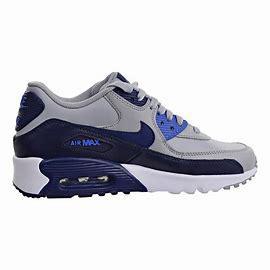
Brand: Nike
Model: Air Max 90 LTR